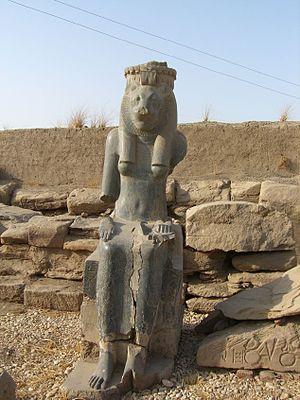
Statue de Sekhmet au nom du pharaon Sheshonq Ier - Temple de Mout à Karnak - XXIIe dynastie égyptienne
Sheshonq Iᵉʳ est un pharaon égyptien, issu de la tribu libyque zénète des Mâchaouach ; il est le fondateur de la XXIIᵉ dynastie. Il est appelé Sesonchôsis par Manéthon, qui lui compte vingt et un ans de règne. La grande majorité des égyptologues situent celui-ci entre -945 et -924, bien que cette durée ait récemment été revue à la baisse de quelques années, de -943 à -922, par quelques spécialistes dont Erik Hornung et Rolf Krauss, car Sheshonq Iᵉʳ aurait vécu pendant deux à trois ans après sa campagne réussie en Canaan, traditionnellement datée comme s'étant achevée en -925. Il serait le Sesaq ou Shishak de la Bible hébraïque, et ses exploits sont gravés sur le portail Bubastite, à Karnak.